Seven Arches Hotel

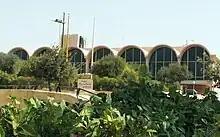
Hotel 7 Arches Jerusalem facade

The hotel was built by the Jordanian government on land that belongs to the Islamic Waqf in Jerusalem. The hotel opened on March 20, 1964, as the Hotel Jerusalem Intercontinental, managed by the US Intercontinental Hotels chain. The Palestine Liberation Organization held its first Palestinian National Council conference at the hotel in May 1964. The hotel was slightly renamed in 1966, becoming the Hotel Inter-Continental Jerusalem, when the chain altered their branding. After the Six-Day War, and the loss of Jordanian sovereignty over Jerusalem, the property was entrusted to the Custodian of Absentee Property. In 1989, as a result of the First Intifada, Inter-Continental Hotels chose not to renew their management agreement with the hotel, an agreement which was first signed with the Jordanians, and later with the Custodian. The hotel changed its name to the 7 Arches Hotel, and the Custodian entrusted the management of the hotel to a local management team. The hotel has fifty employees. All, including the management team, are East Jerusalemites.